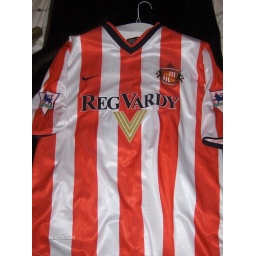
Match worn Kevin Phillips home shirt from the 2001/02 season. Hand signed by the man himself